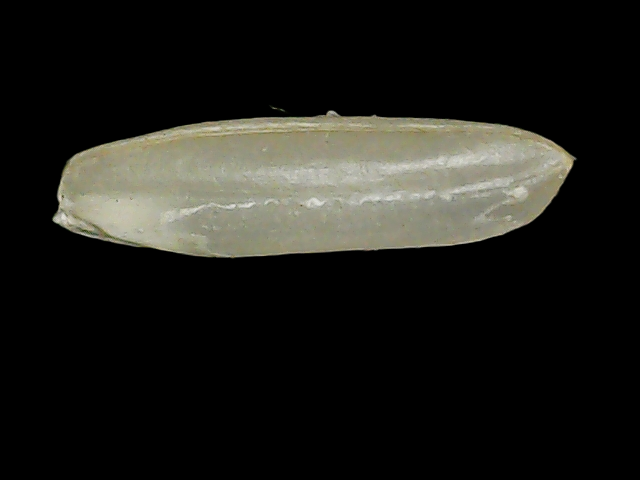
Rice variety: Binadhan11